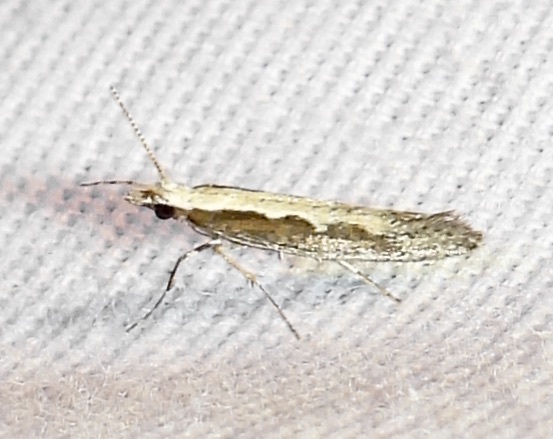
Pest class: diamondback_moth